West Tisbury, Massachusetts

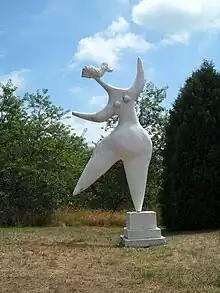
Dancing Female statue sculpture by Tom Maley (American, 1911–2000) founder The Field Gallery, Granary Gallery Family.

In the town, the population was spread out, with 25.7% under the age of 18, 4.4% from 18 to 24, 27.4% from 25 to 44, 32.4% from 45 to 64, and 10.1% who were 65 years of age or older. The median age was 41 years. For every 100 females, there were 97.7 males. For every 100 females age 18 and over, there were 93.3 males.